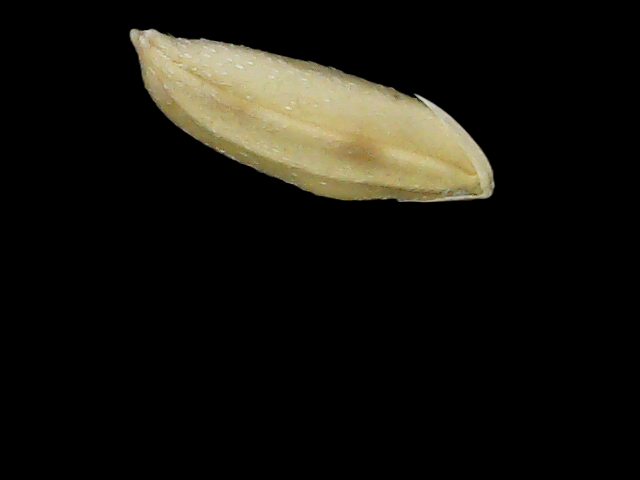
Rice variety: Br23